Tropical Storm Bonnie (2016)

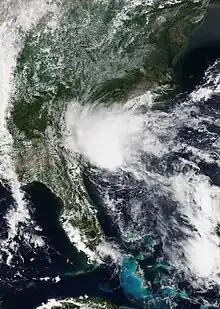
Tropical Storm Bonnie at its initial peak intensity late on May 28

Tropical Storm Bonnie was a weak but persistent tropical cyclone that brought heavy rain to the Southeastern United States in May 2016. The second storm of the 2016 Atlantic hurricane season, Bonnie formed from an area of low pressure northeast of the Bahamas on May 27, a few days before the official hurricane season began on June 1. Moving steadily west-northwestwards, Bonnie intensified into a tropical storm on May 28 and attained peak winds six hours later. However, due to hostile environmental conditions, Bonnie weakened to a depression hours before making landfall just east of Charleston, South Carolina, on May 29. Steering currents collapsed afterwards, causing the storm to meander over South Carolina for two days. The storm weakened further into a post-tropical cyclone on May 31, before emerging off the coast while moving generally east-northeastwards. On June 2, Bonnie regenerated into a tropical depression just offshore North Carolina as conditions became slightly more favorable. The next day, despite increasing wind shear and cooling sea surface temperatures, Bonnie reintensified into a tropical storm and reached its peak intensity. The storm hung on to tropical storm strength for another day, before weakening into a depression late on June 4 and became a post-tropical cyclone early the next day.